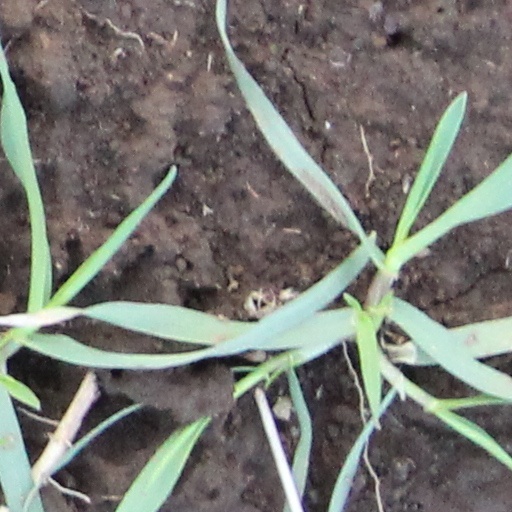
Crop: wheat